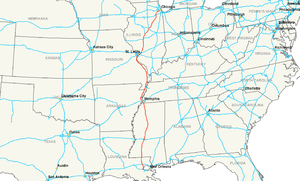
L'Interstate 55 est une autoroute inter-États nord-sud reliant la ville de Chicago à celle de La Nouvelle-Orléans au centre des États-Unis. Cette autoroute est une autoroute Nord/Sud, c'est la seule qui traverse deux fois le fleuve Mississippi.